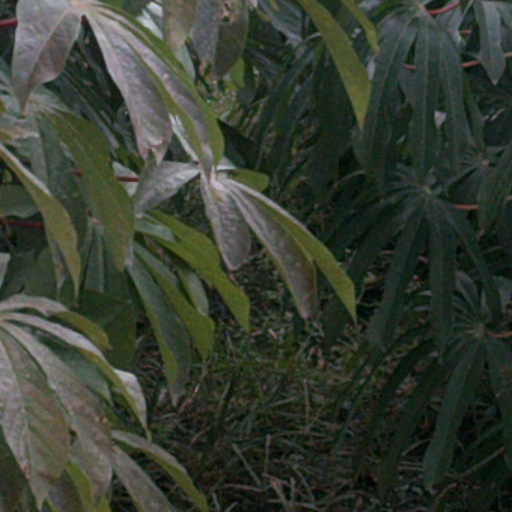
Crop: cassava